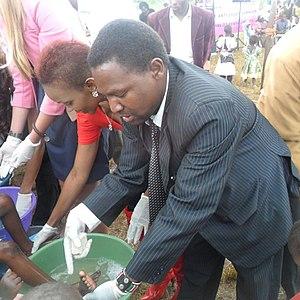
La tungose ou sarcopsyllose est une maladie de la peau parasitaire causée par la puce-chique. Elle est fréquente en milieu tropical et surtout à Madagascar. Le diagnostic est facile et repose sur la mise en évidence de la petite puce sous la peau, sous la forme d'une tuméfaction dermique arrondie et blanchâtre. Il existe des formes profuses avec de nombreuses lésions cutanées et des complications loco-régionales. Le traitement de la forme simple consiste à extraire le parasite.